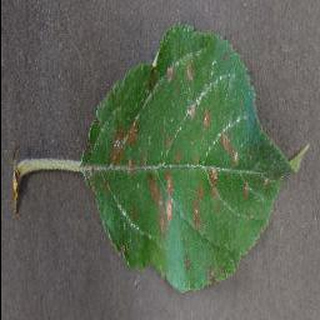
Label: apple_cedar_apple_rust